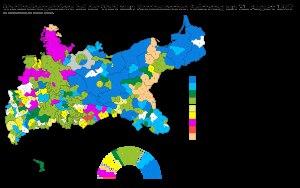
Les élections législatives allemandes d'août 1867 sont les premières élections ordinaires du Reichstag de la Confédération de l'Allemagne du Nord. Le premier tour des élections ont lieu le 31 août 1867, les ballotages, quand nécessaire, ont eux lieu les semaines suivantes. La confédération est divisée en 297 circonscriptions dont 236 en Prusse. La Bavière, le Wurtemberg, le Bade ainsi que le sud du Hesse ne font pas partie de la confédération et ne participent donc pas aux élections.